Kevin Korjus

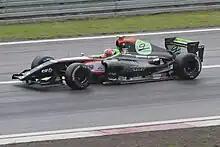
Kevin Korjus at the 2011 Nürburgring World series by Renault round after winning the race

With his results and potential in the Formula Renault series, Korjus joined the Renault Driver Development programme for the continuation of his career. He was signed to drive for Formula Renault 3.5 Series team Tech 1 Racing in late 2010. On April 17, 2011 he became the youngest driver to win a race in Formula Renault 3.5 Series – at 18 years 3 months and 8 days – with his victory in Monaco in 2008. In 2011 season he placed sixth place overall and second in the Rookie of the Year standings, and finished the season with fastest lap, three wins and four podium finishes during the season.